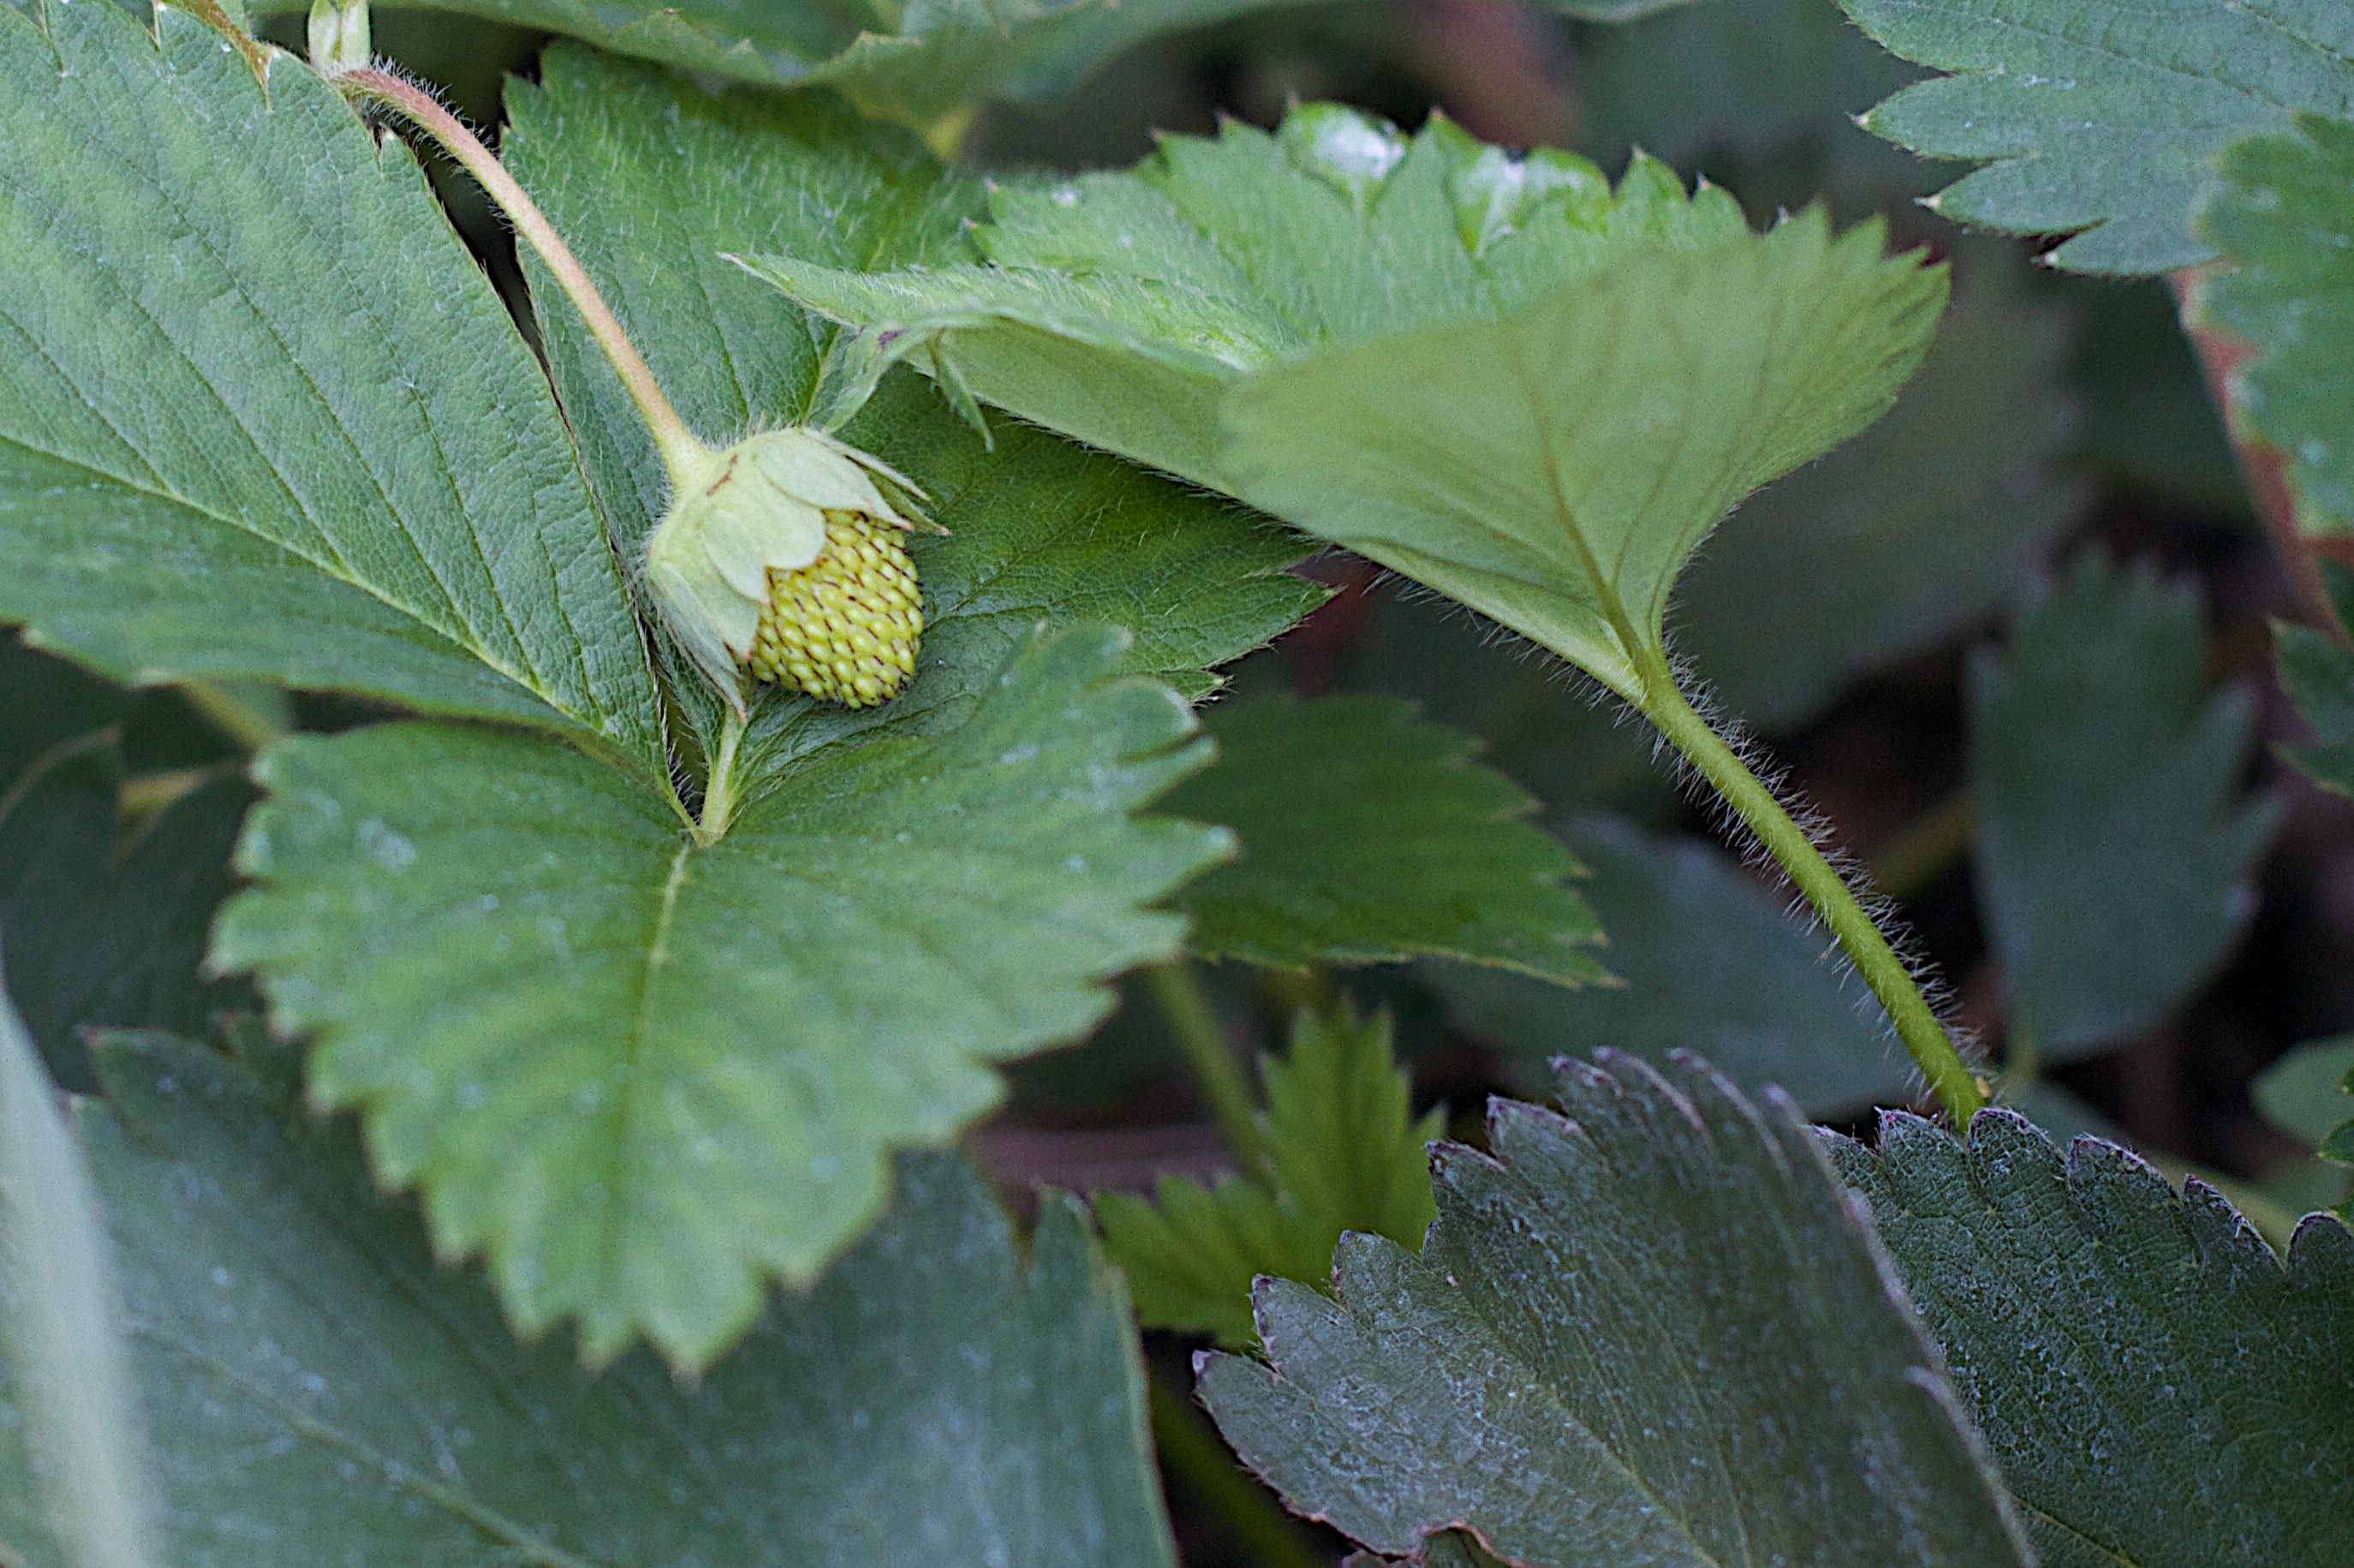
tree, plant, leaf, flower, frost, green, produce, flora, strawberry, shrub, flowering plant, land plant